Vatican loggias

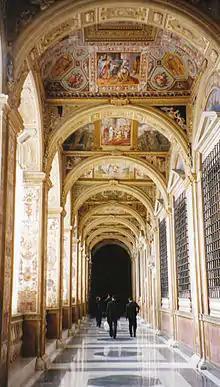
A view down the loggia

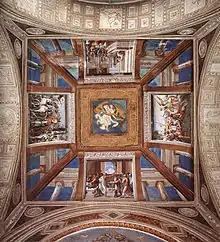
A section of ceiling with scenes from the life of David

The Vatican loggias are a corridor space in the Apostolic Palace, originally open to the elements on one side. Their construction was begun by Donato Bramante in 1512. They were decorated in fresco around 1519 by Raphael's large team of artists, with Giovanni da Udine involved. Because of the relative unimportance of the space, and a desire to copy the recently re-discovered Domus Aurea style of Ancient Roman painting, no large paintings were used, and the surfaces were mostly covered with grotesque designs on a white background, with paintings imitating sculptures in niches, and small figurative subjects in a revival of Ancient Roman style. This large array provided a repertoire of elements that were the basis for later artists creating grotesque decoration across Europe.